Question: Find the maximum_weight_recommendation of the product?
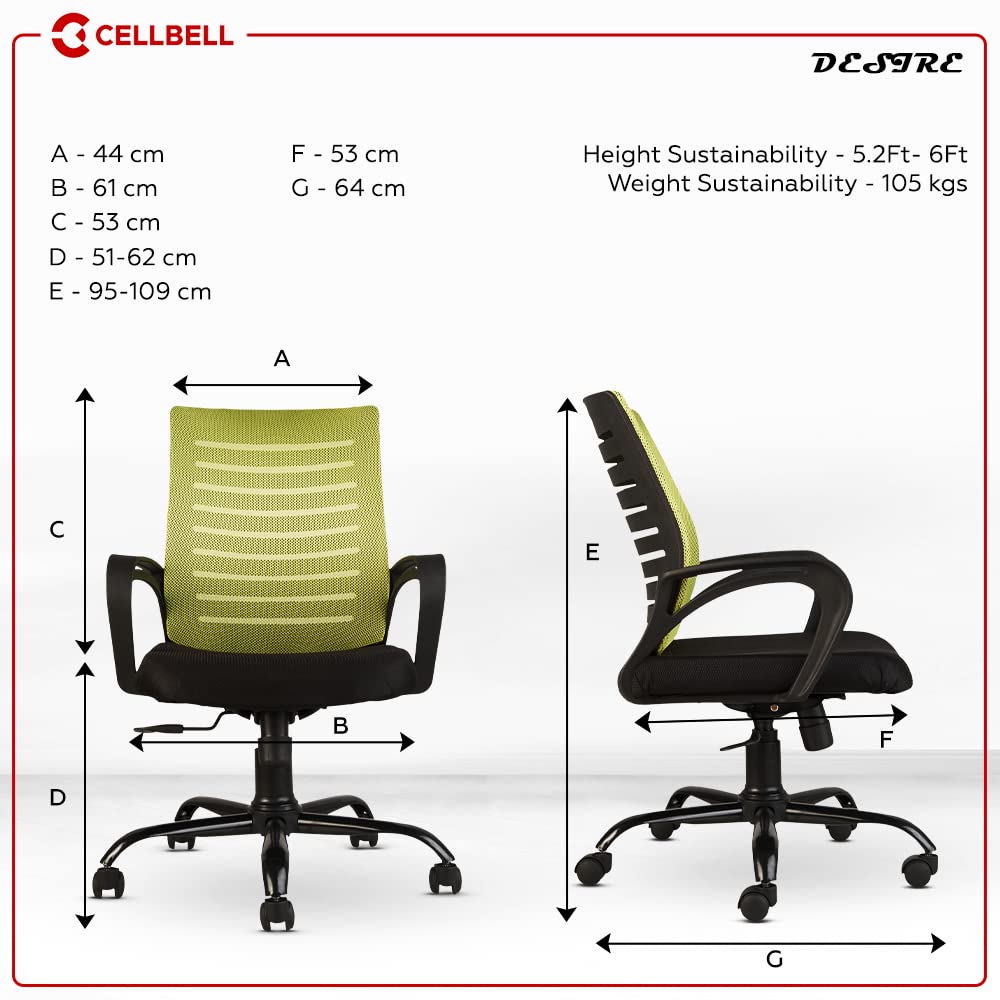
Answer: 105 kilogram